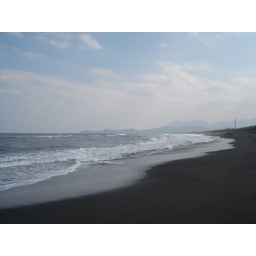
Lizejian beach near Abbies house in Wujie.